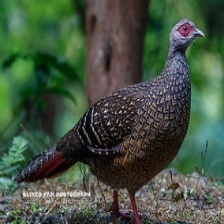
Species: SWINHOES PHEASANT
Scientific name: LOPHURA SWINHOII